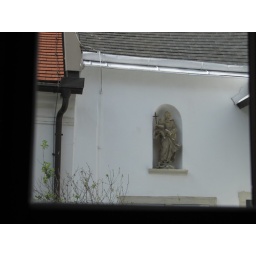
Statue in wall of house